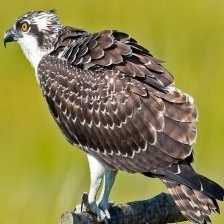
Species: OSPREY
Scientific name: PANDION HALIAETUS